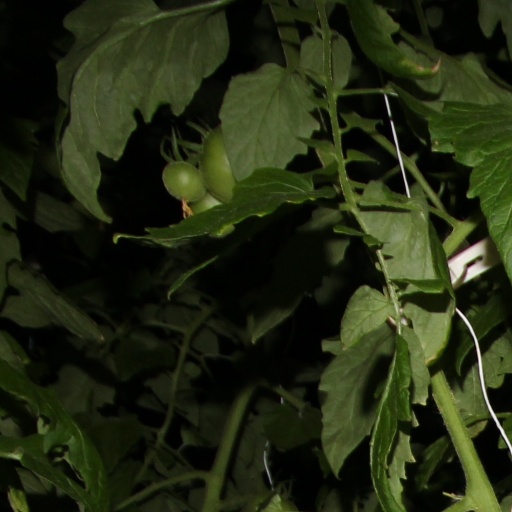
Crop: tomato